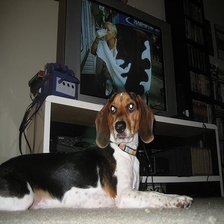
Species: dog
Breed: beagle